Rete degli Studenti Medi

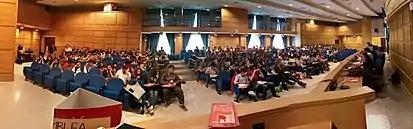

Rete degli Studenti Medi is part of the National Forum of the Most Representative Students'Associations that cooperates with the Italian Ministry for Education.